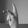
ASL letter: K